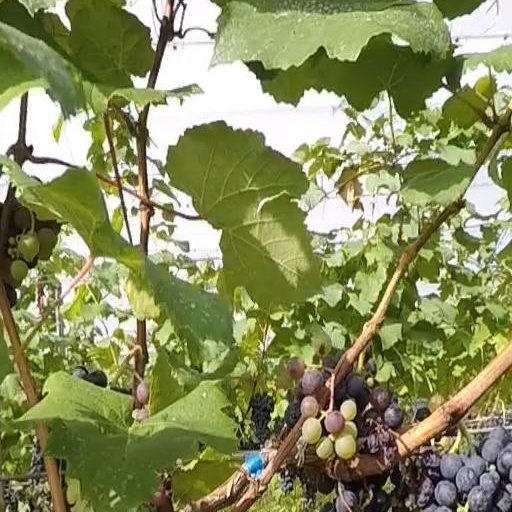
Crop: grape